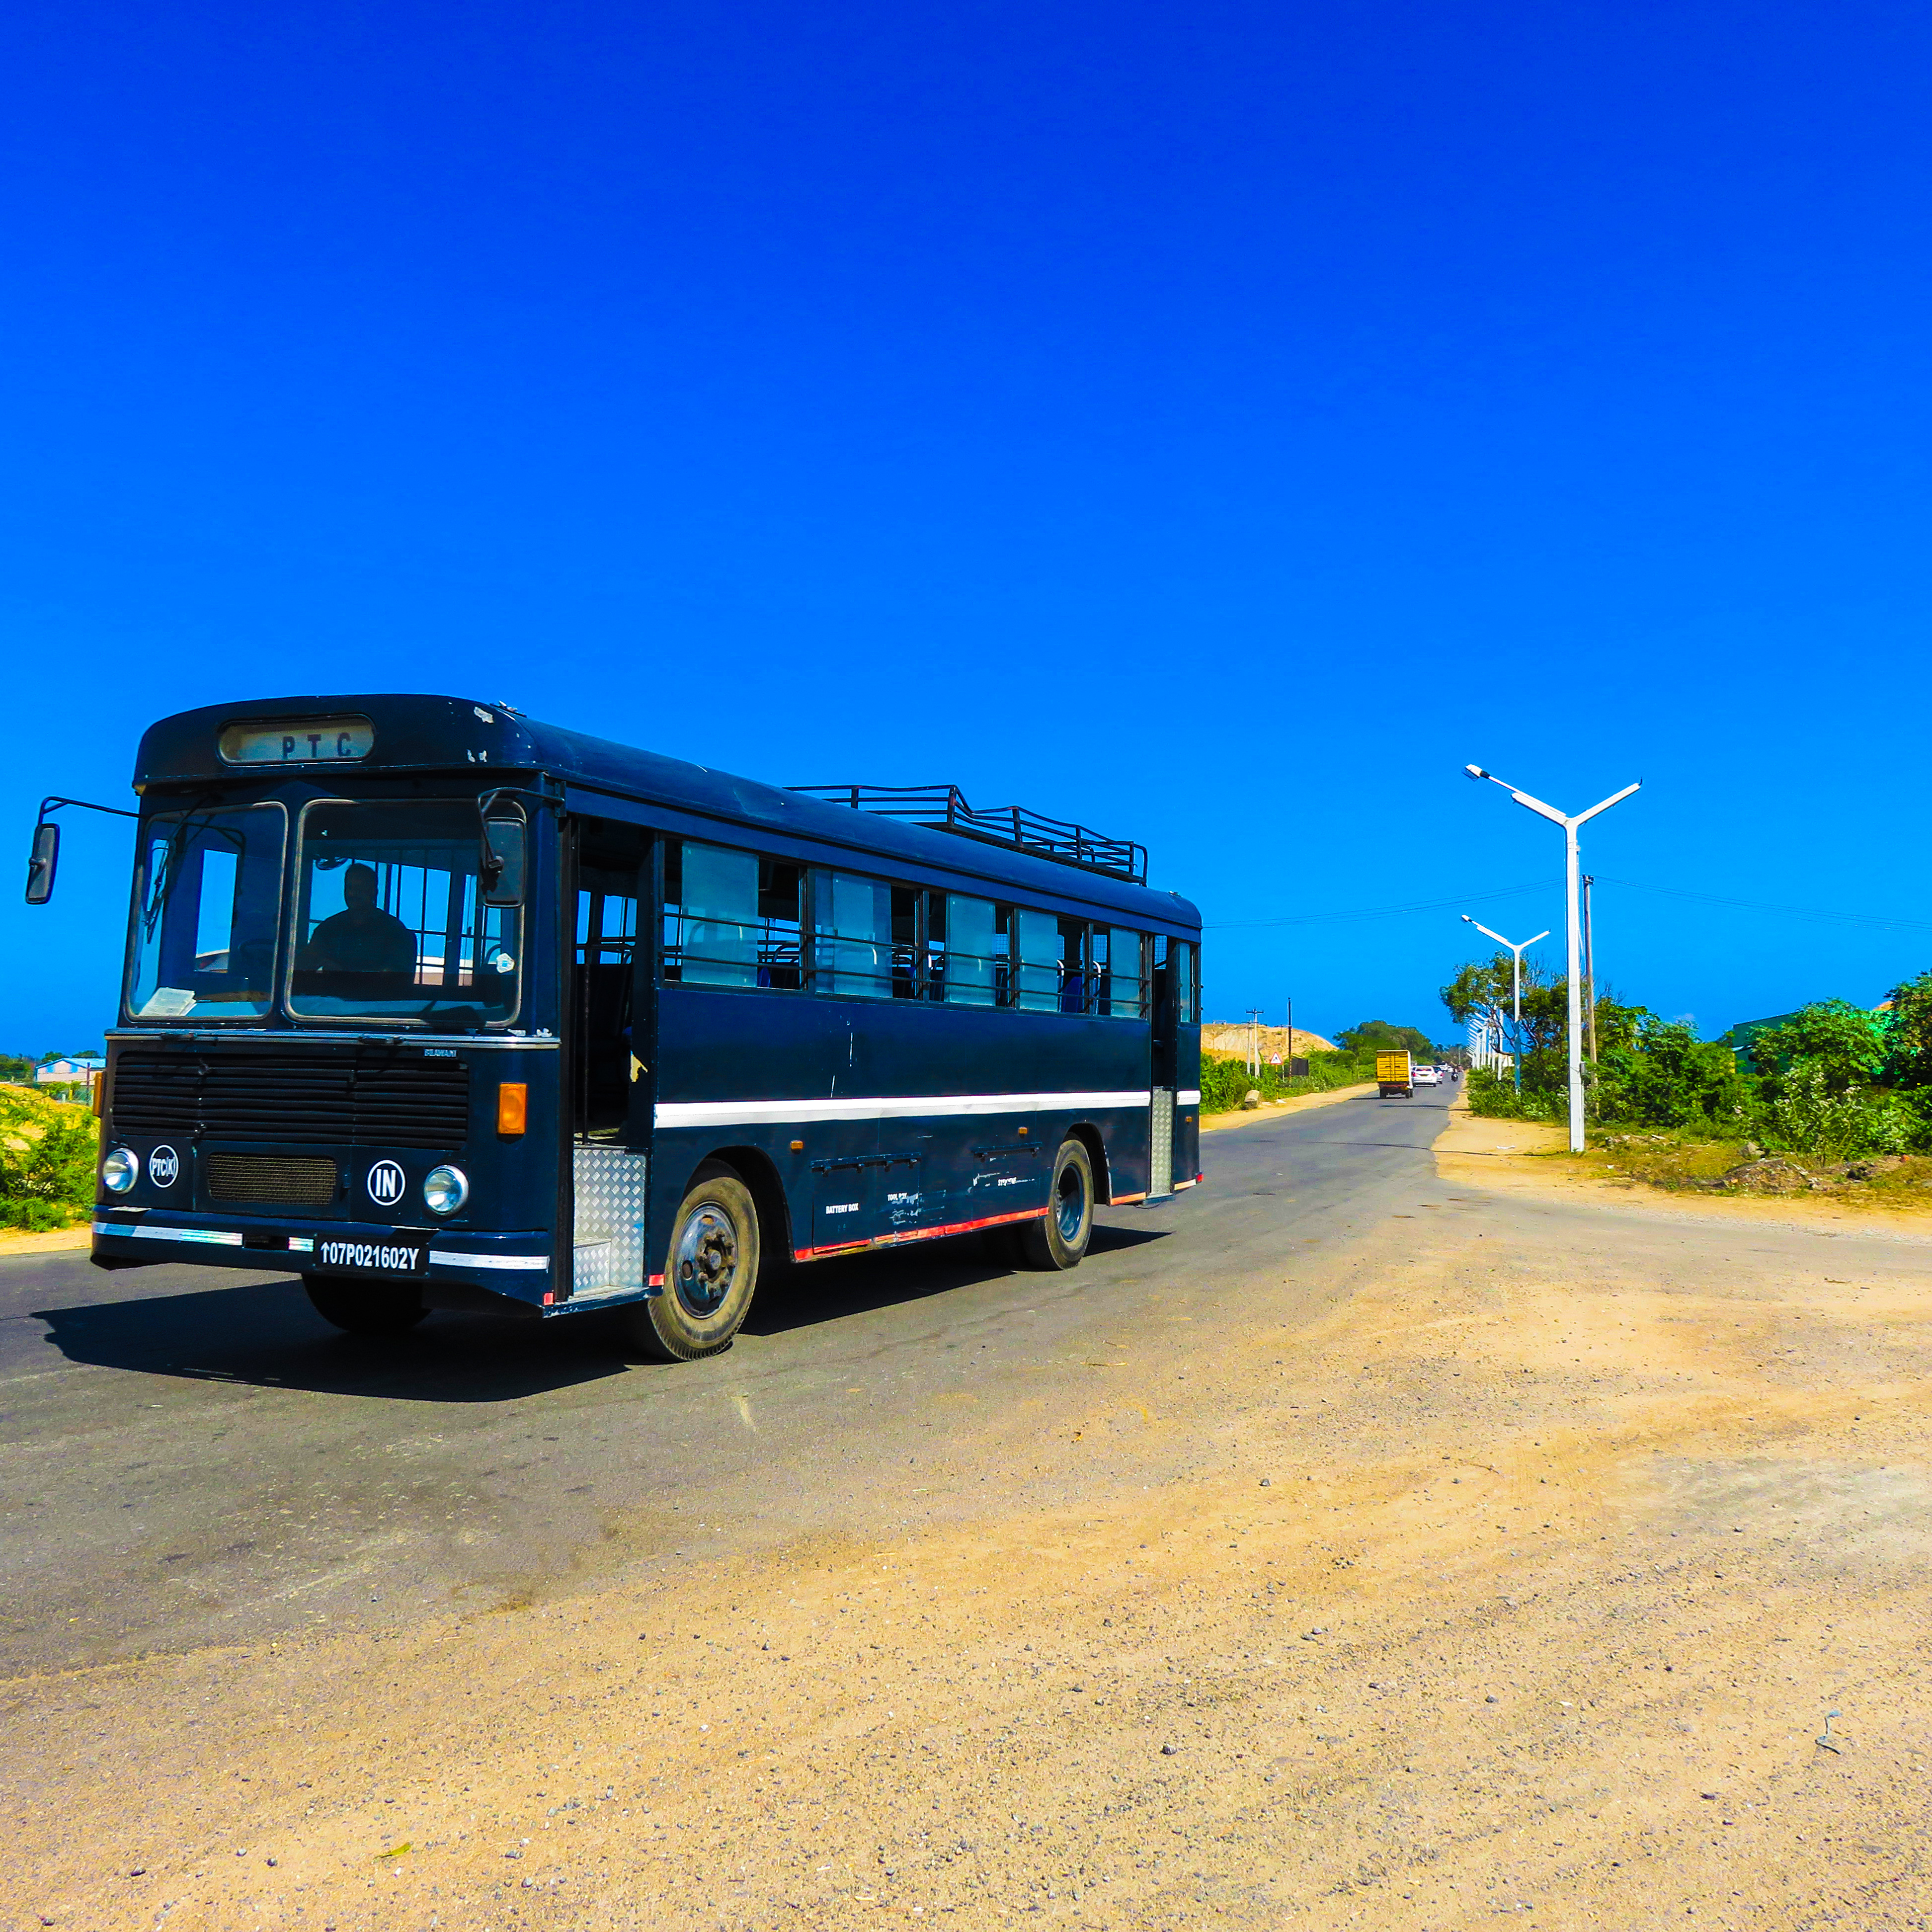
road, vintage, automobile, old, transportation, transport, vehicle, public transport, blue sky, trees, bus, lampposts, classic, passenger, dusty road, land vehicle, mode of transport